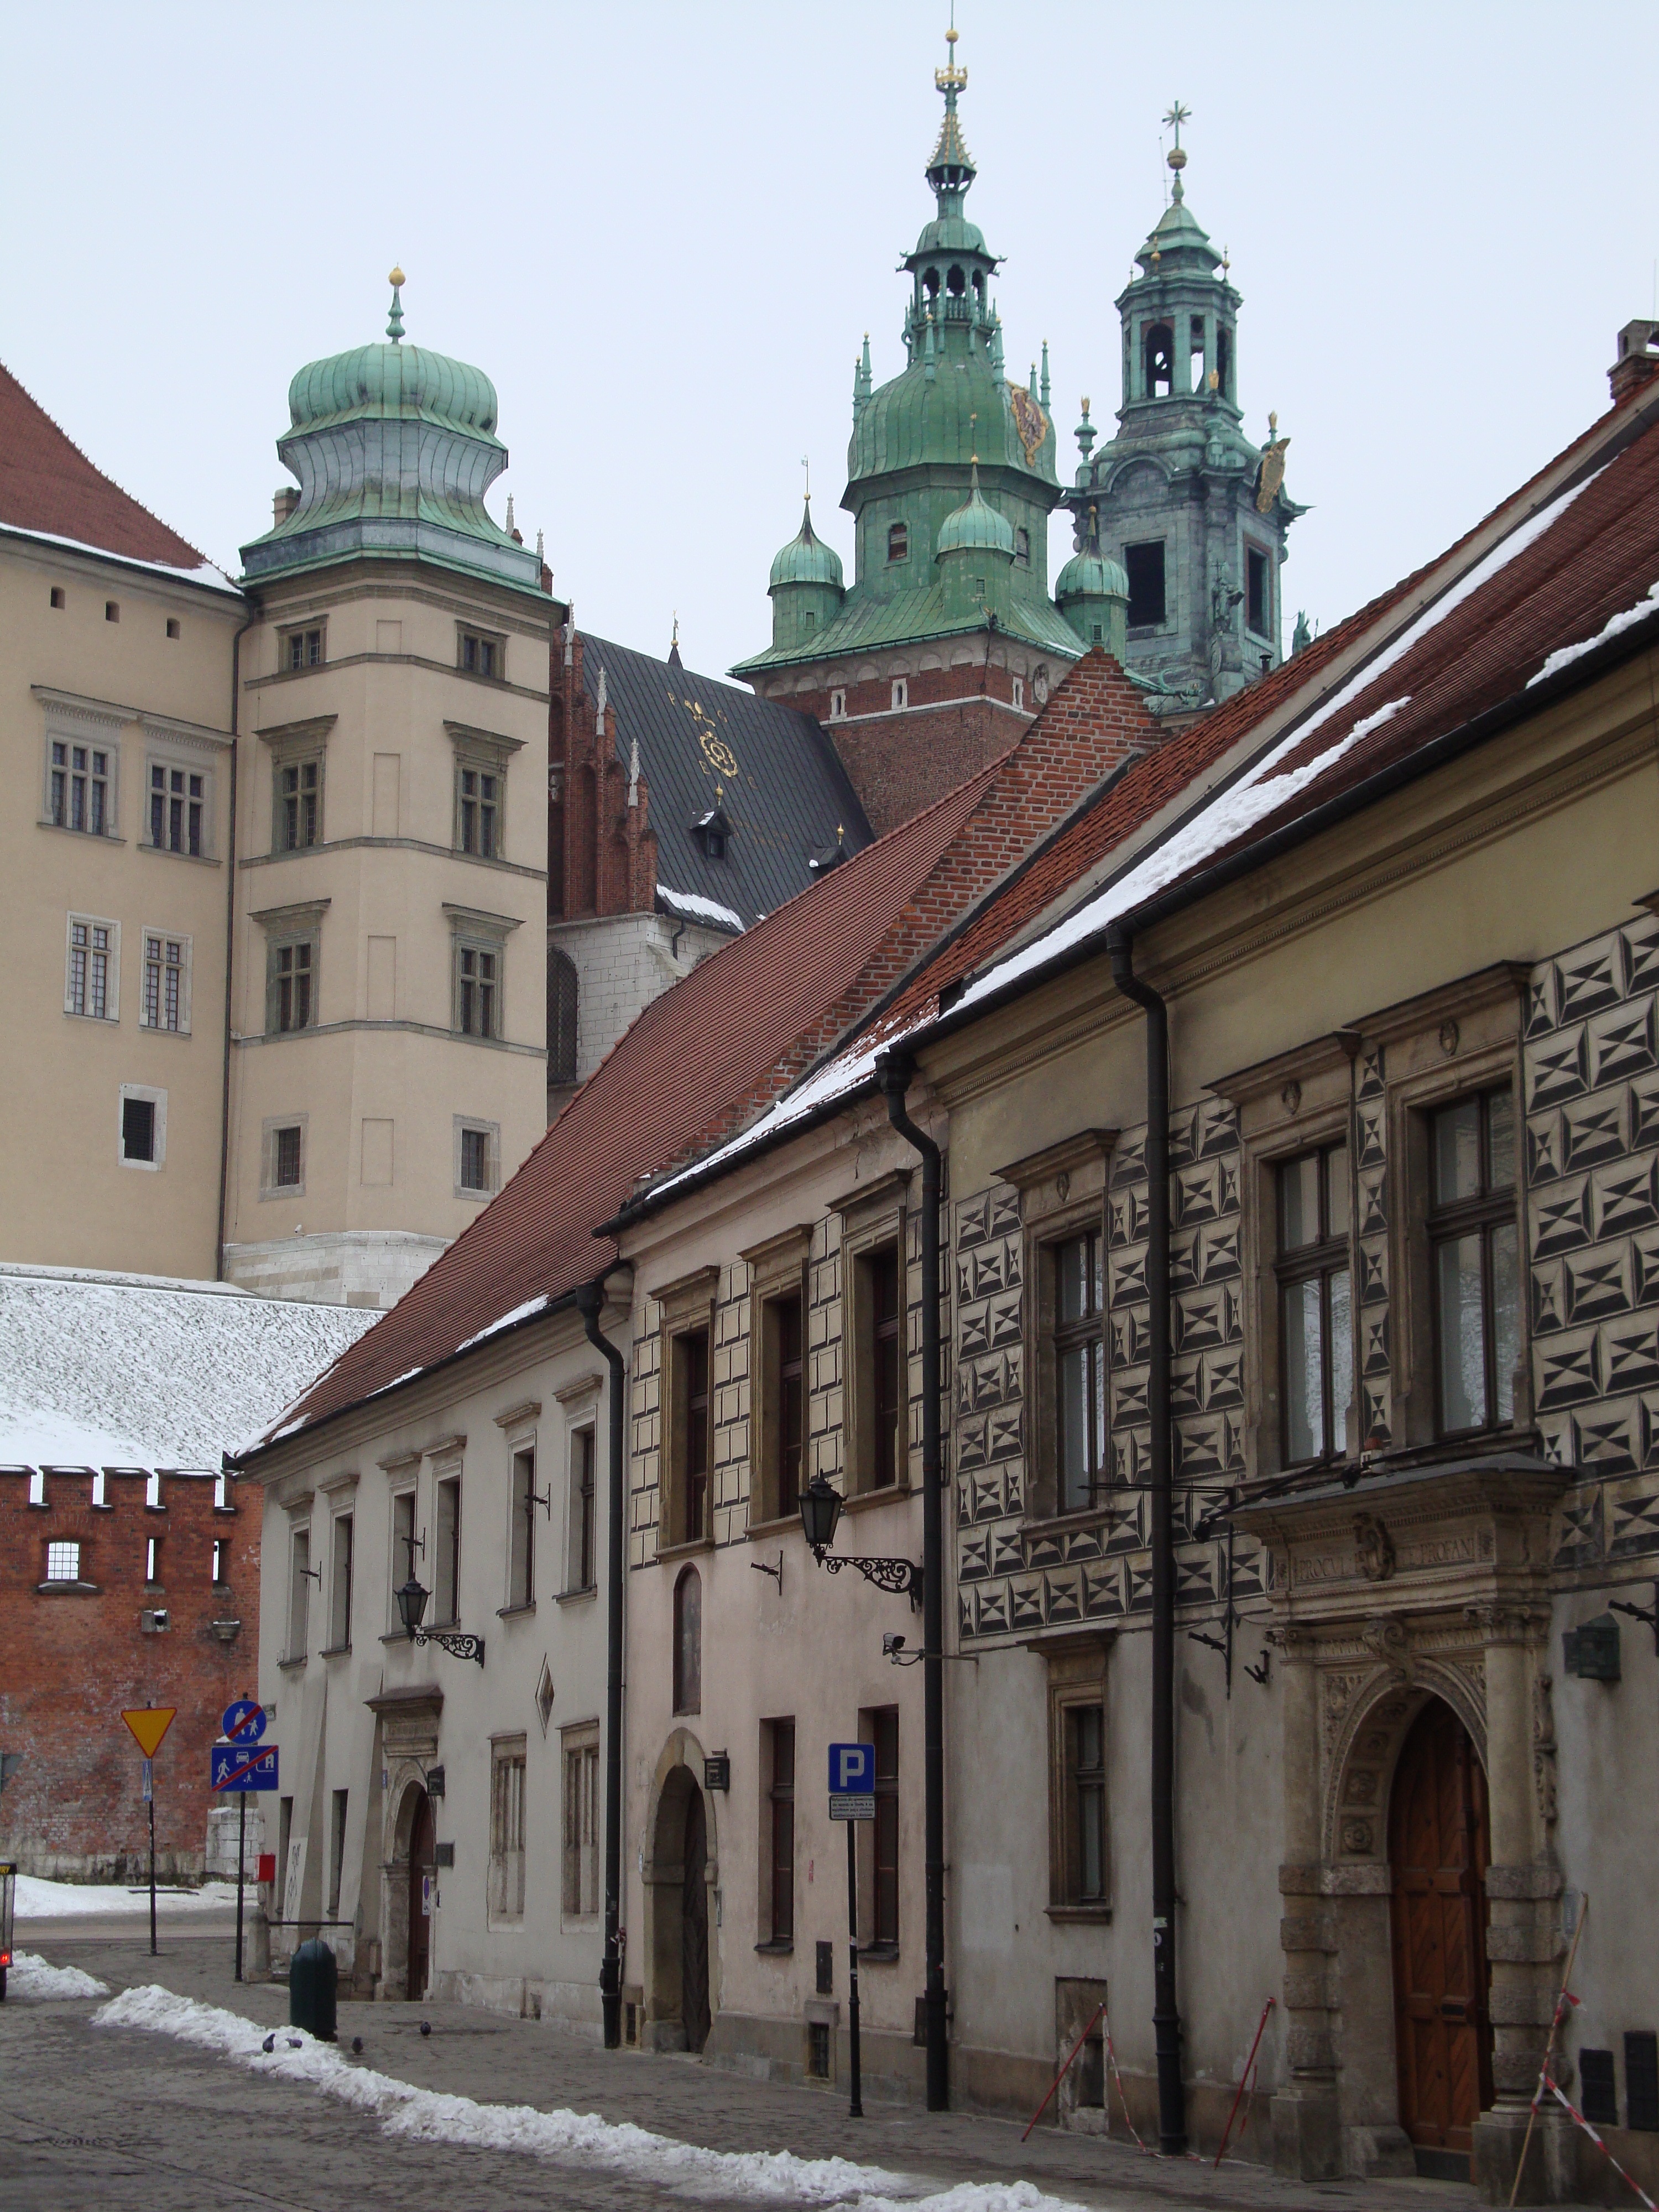
winter, architecture, road, street, town, building, chateau, palace, city, cityscape, downtown, landmark, facade, place of worship, buildings, monastery, poland, synagogue, town square, estate, krakow, monuments, neighbourhood, human settlement